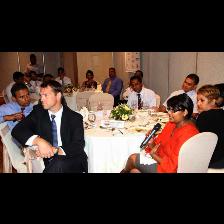
Label: Human